Sri Lanka

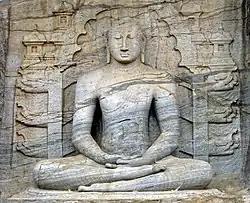
The seated image of Gal Vihara in Polonnaruwa, 12th century, which depicts the dhyana mudra, shows signs of Mahayana influence.

Sri Lanka's irrigation system was extensively expanded during the reign of Parākramabāhu the Great (1153–1186). This period is considered as a time when Sri Lanka was at the height of its power. He built 1,470 reservoirs – the highest number by any ruler in Sri Lanka's history – repaired 165 dams, 3,910 canals, 163 major reservoirs, and 2,376 mini-reservoirs. His most famous construction is the Parakrama Samudra, the largest irrigation project of medieval Sri Lanka. Parākramabāhu's reign is memorable for two major campaigns – in the south of India as part of a Pandyan war of succession, and a punitive strike against the kings of Ramanna (Burma) for various perceived insults to Sri Lanka.